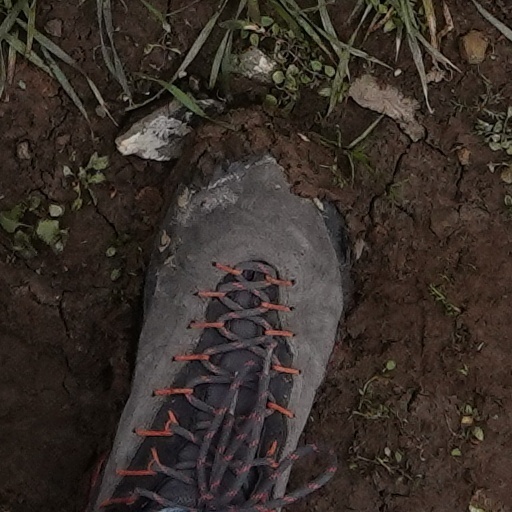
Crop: wheat